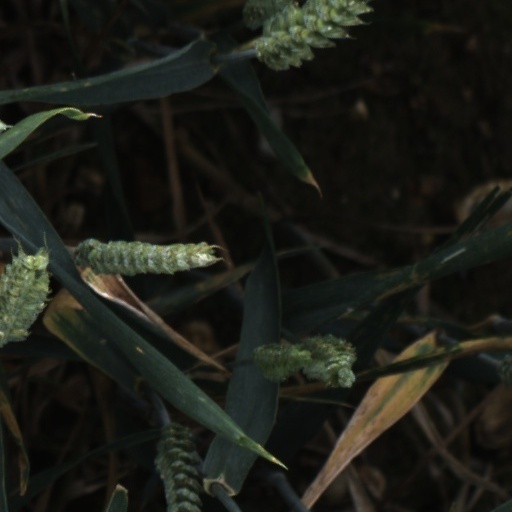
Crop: wheat